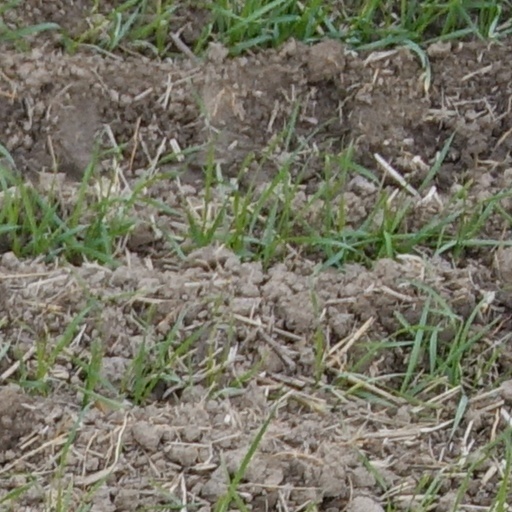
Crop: wheat